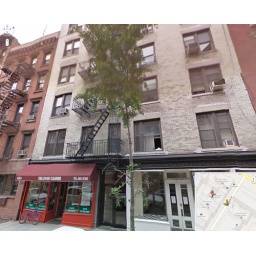
It is above a dry cleaner. The building has a white brick facing.